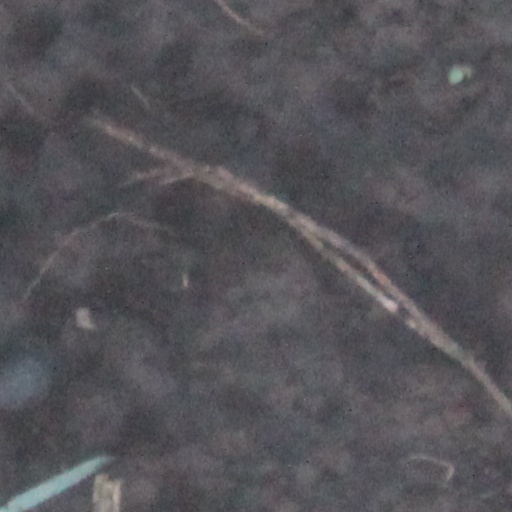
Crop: wheat